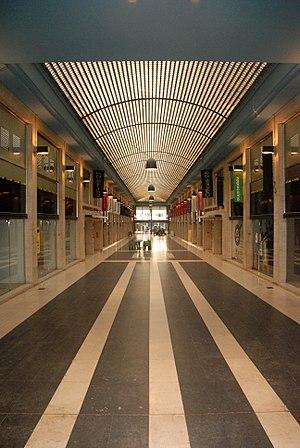
Belgique - Bruxelles - Galerie Ravenstein - Architecture monumentale - architectes Alexis et Philippe Dumont - 1954-1958
Philippe Dumont est un architecte belge qui fut un des protagonistes de l'architecture monumentale en Belgique.
La Galerie Ravenstein est une galerie couverte marchande située dans le centre de la ville belge de Bruxelles, réalisée dans les années 1950.